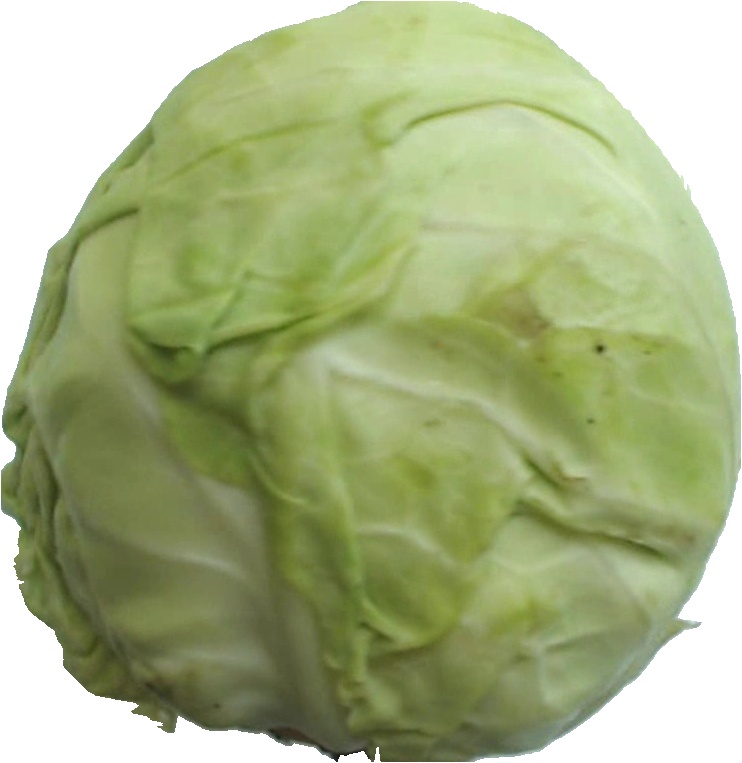
Label: cabbage_white_1